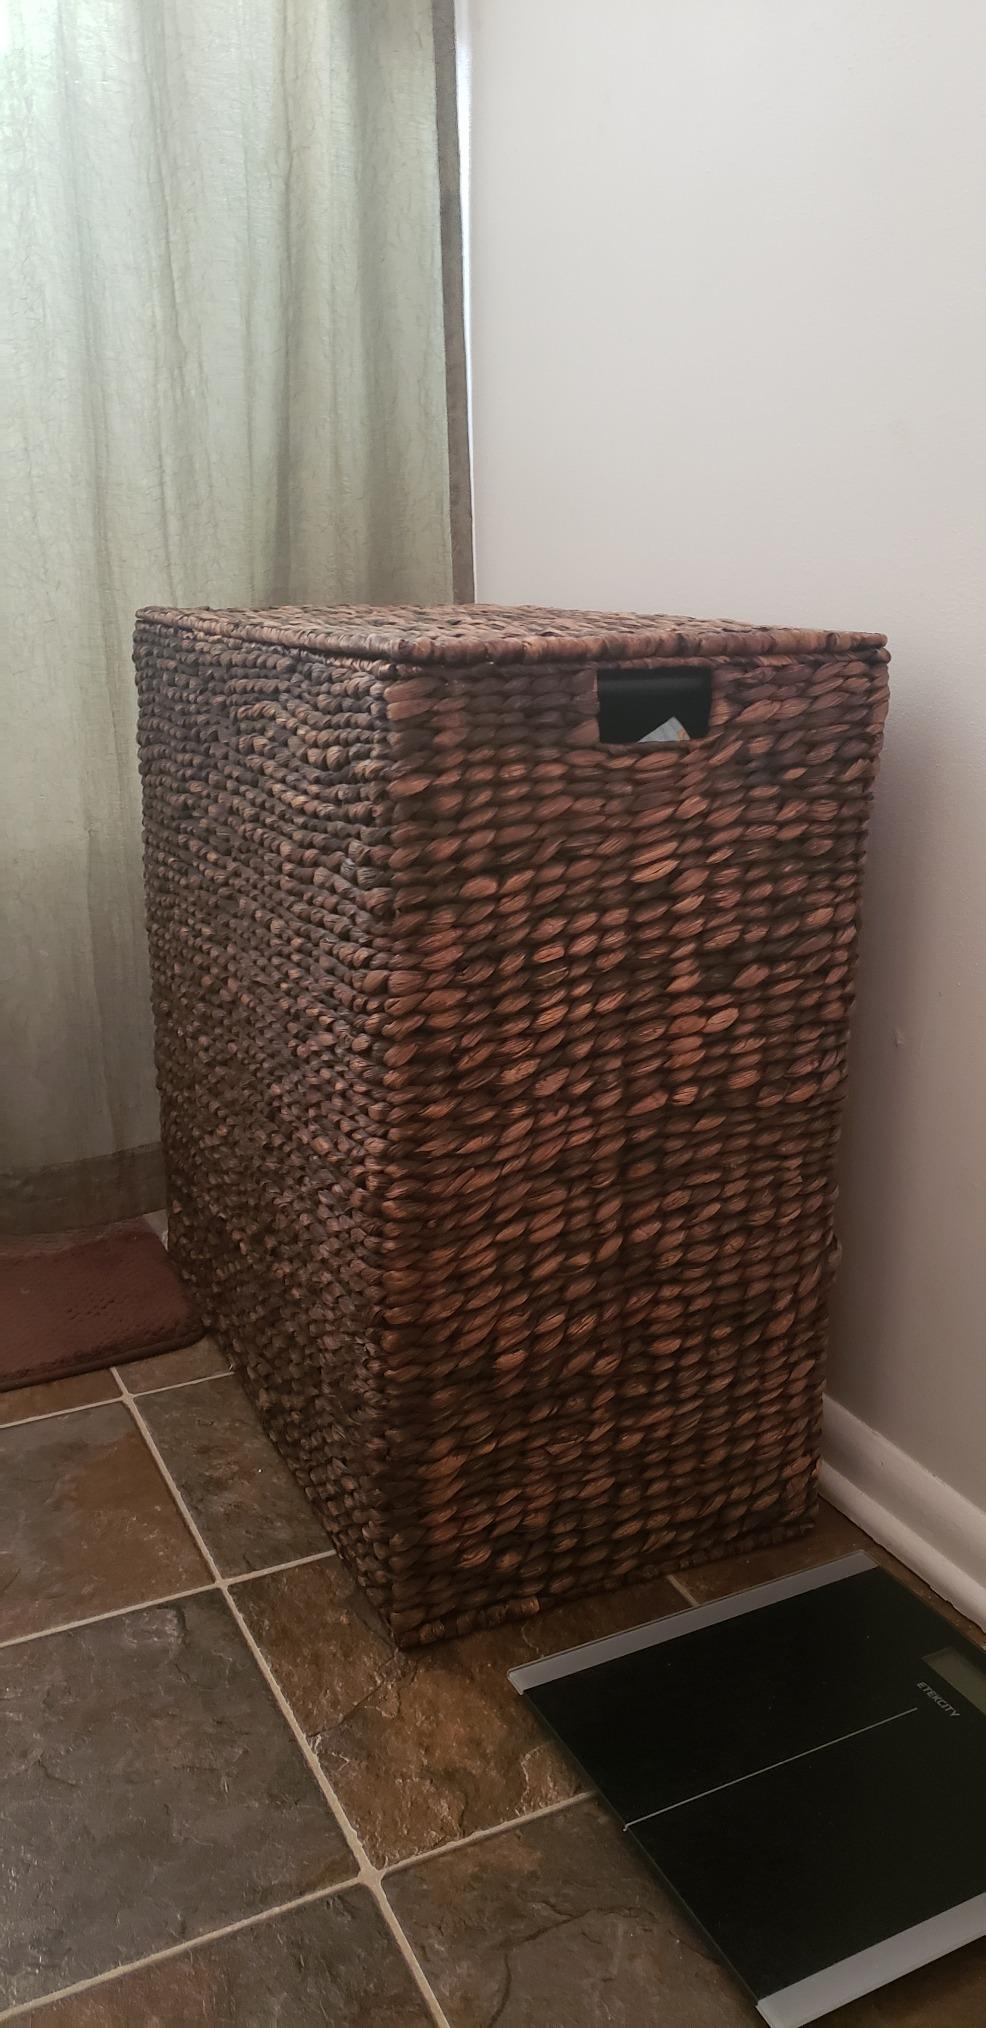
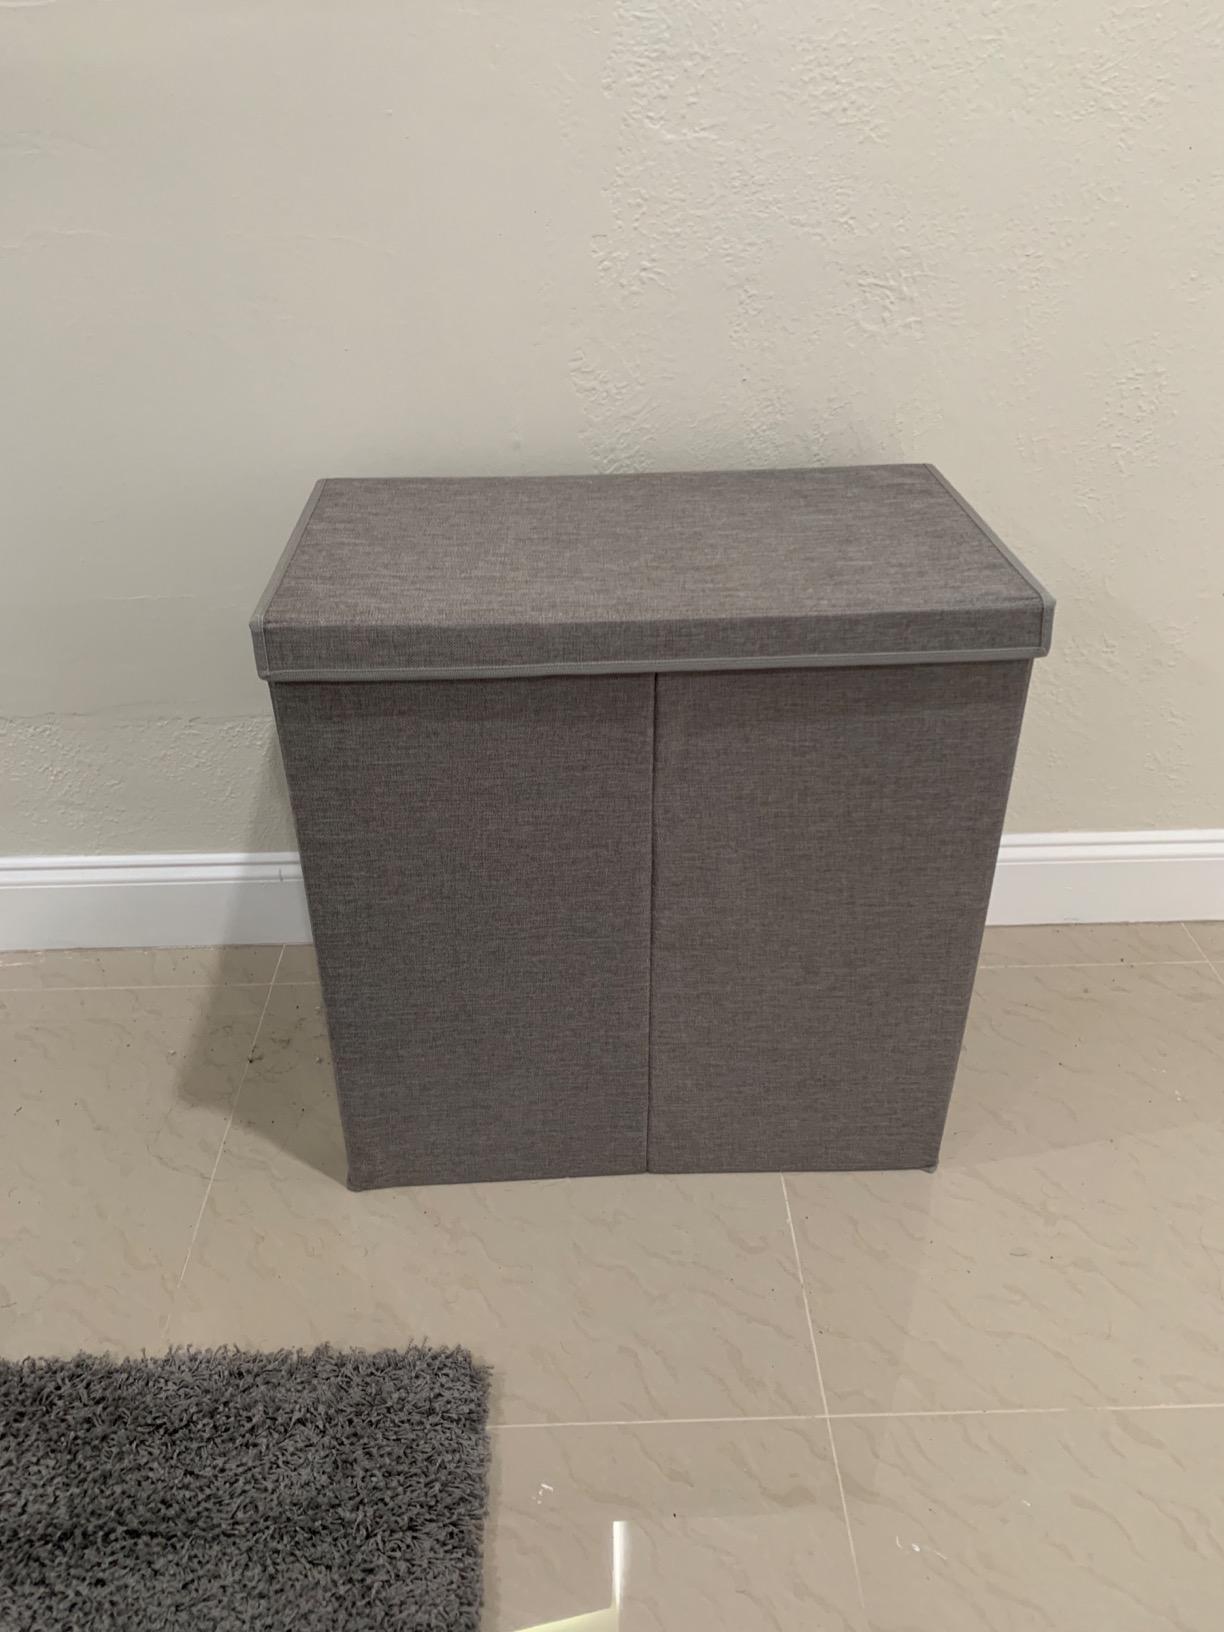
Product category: items_hamper
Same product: no